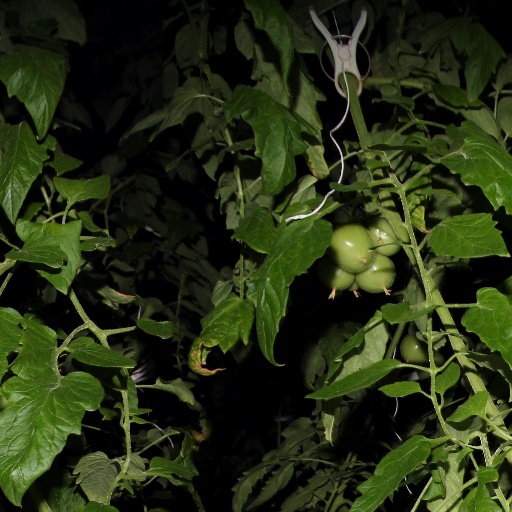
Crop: tomato